William Barr

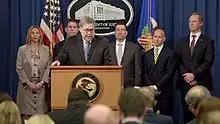
Barr discusses the shooting at Pensacola Naval Air Station, 13 January 2020.

Upon leaving the DOJ in 1993, Barr was appointed by Virginia Governor George Allen to co-chair a commission to implement tougher criminal justice policies and abolish parole in the state. Barr has been described as a "leader of the parole-abolition campaign" in Virginia.